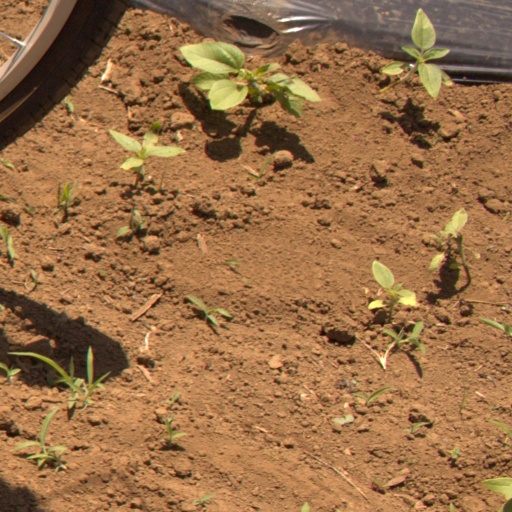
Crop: Jerusalem artichoke